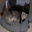
Label: cat